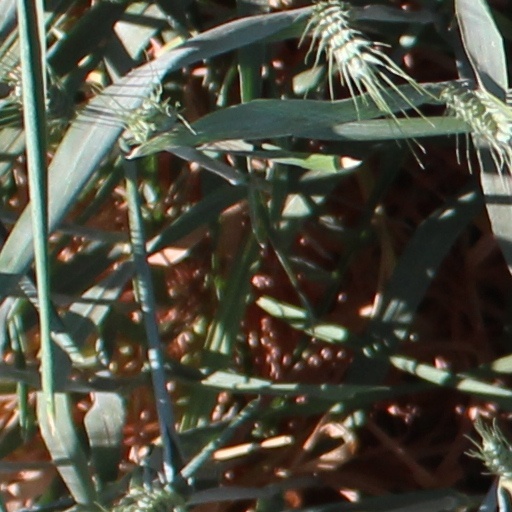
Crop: wheat